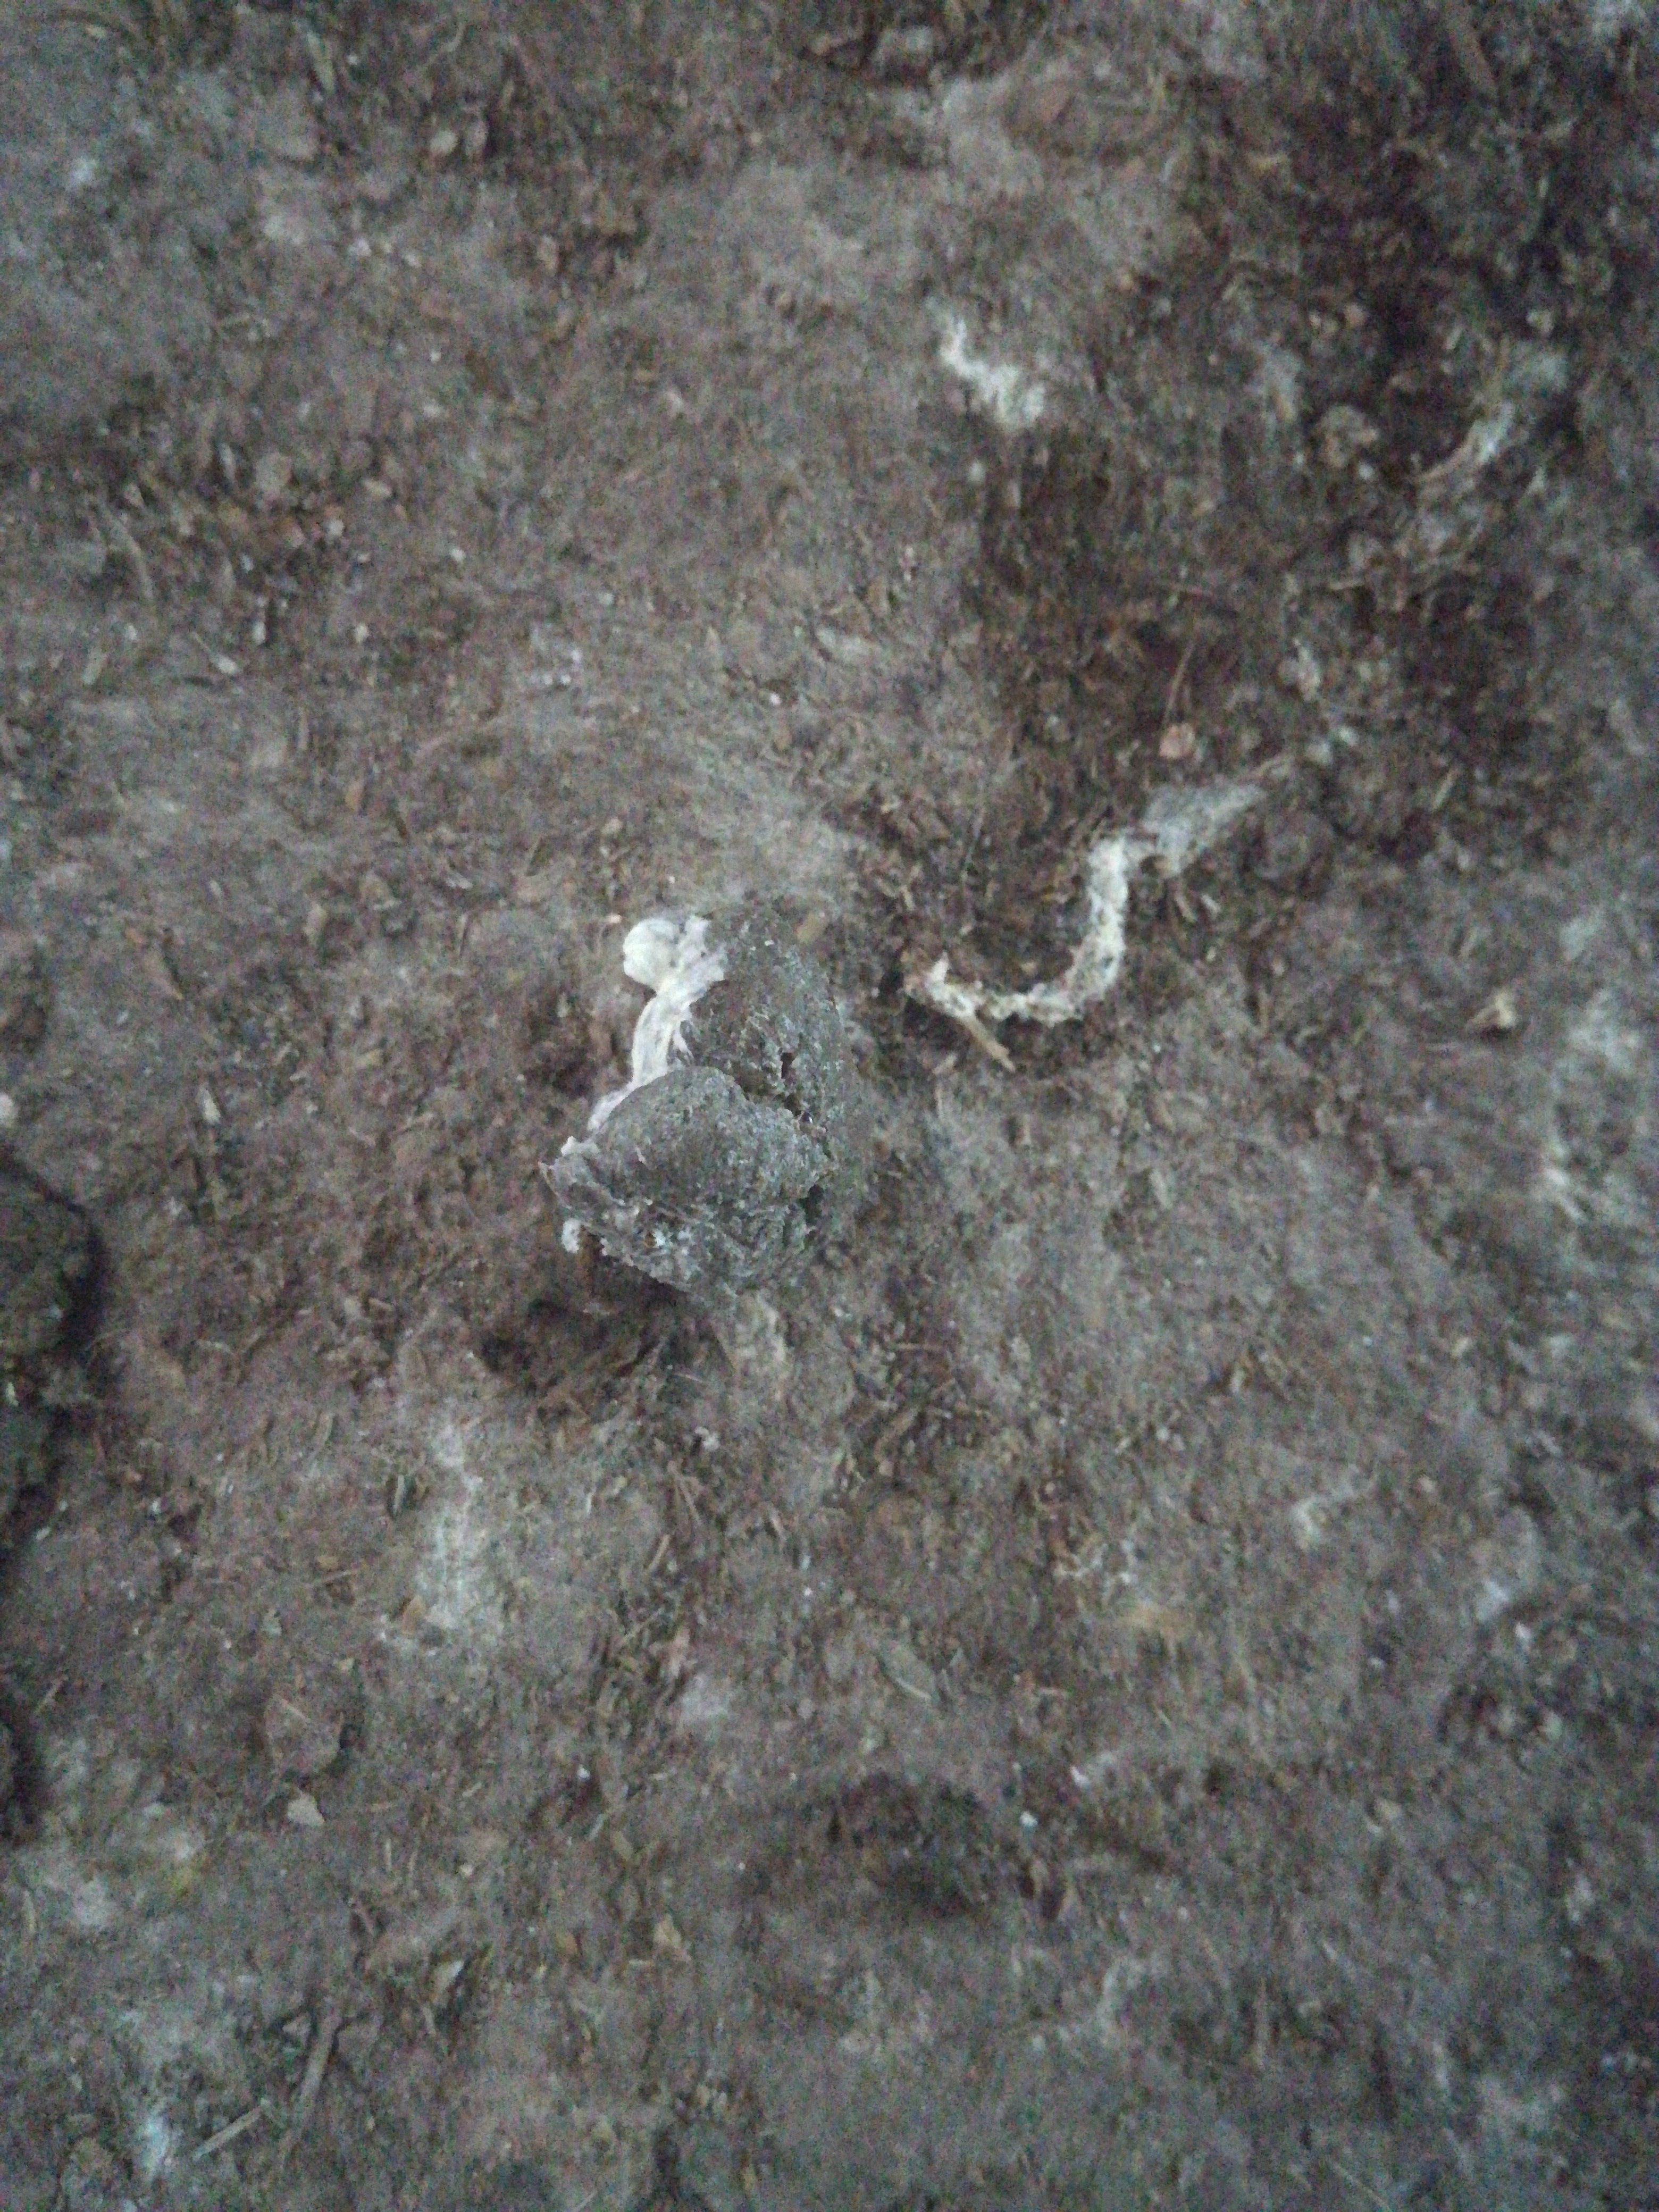
PCR-confirmed diagnosis: Healthy